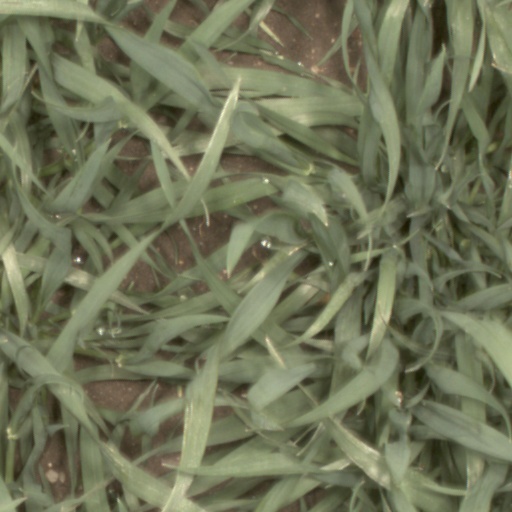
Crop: wheat